Crepis modocensis

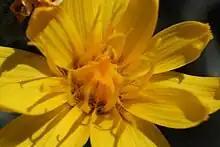
The flower heads are large with 10 to 60 ray florets.

"Crepis modocensis" is a perennial herb growing an erect stem up to 45 centimeters (18 inches) tall and often lined with long bristles. The woolly and sometimes bristly leaves are dark-veined and edged with blunt and sharp lobes. The longest leaves at the base of the plant reach about 25 centimeters (10 inches) long.